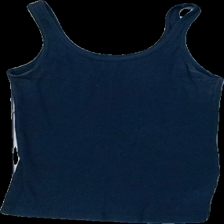
View: back
Type: Tank top
Category: Ladies
Brand: Missing
Colors: Blue
Material: 100% cotton
Cut: Regular
Season: Summer
Stains: Major
Damage: fläck armhåla
Damage location: middle left
Damage 2: fläck armhåla
Damage 2 location: middle right
Damage 3 location: bottom center
Price range: <50
Recommended usage: Export
Description: blått linne med fläckar i armhålorna